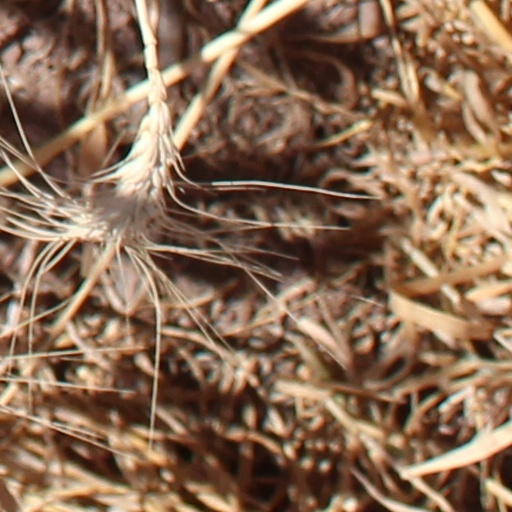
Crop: wheat